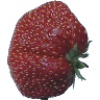
Label: Strawberry Wedge 1